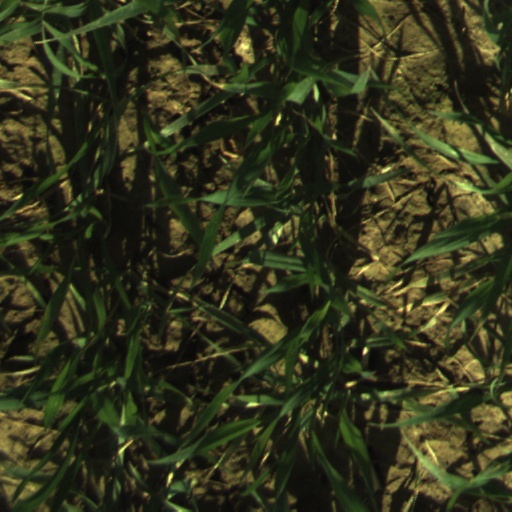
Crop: wheat